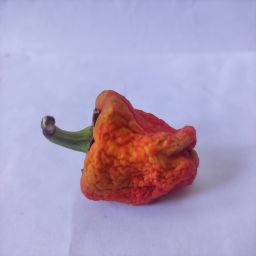
Crop: Bell Pepper
Quality: Dried